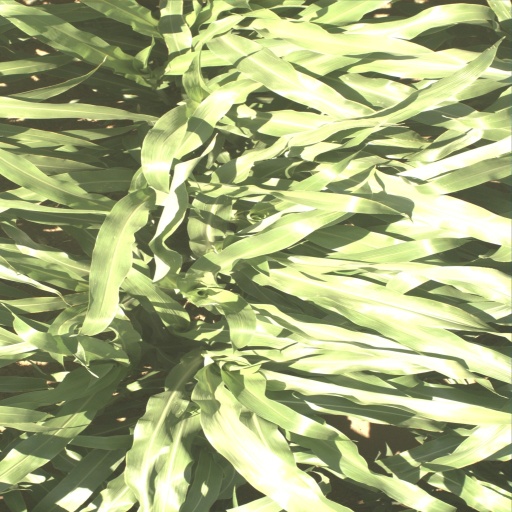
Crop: sorghum